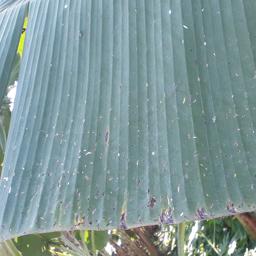
Label: BLACK SIGATOKA